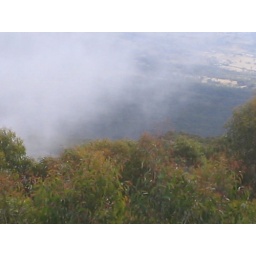
darn clouds... up in the blue mountains